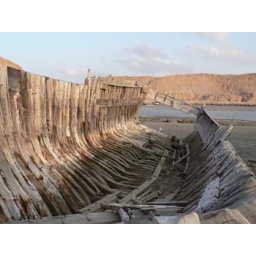
Sur was/is the centre of traditional boat building in Oman